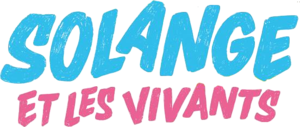
Logo de Solange et les vivants.
Solange et les Vivants est un film français réalisé par Ina Mihalache, sorti en 2016.